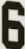
Number: 6